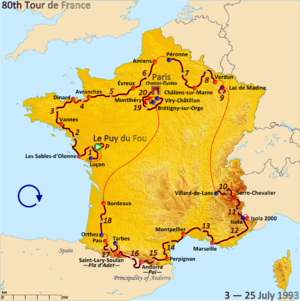
Le Tour de France 1993 est la 80ᵉ édition de cette course cycliste par étapes. Il a lieu du 3 juillet au 25 juillet 1993 sur 20 étapes pour 3 714 km.